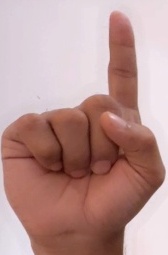
ASL sign: 1